Lontong dekem

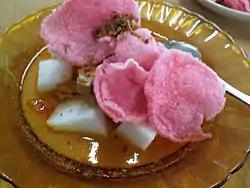
Lontong dekem

Lontong dekem is one of the specialties of Indonesia. Lontong dekem is also called dekem rice cake. Dekem rice cake originated from Pemalang Regency. The process involves soaking the rice cake in water until it is submerged hence the name "dekem" meaning "immersion" in Pemalang district.